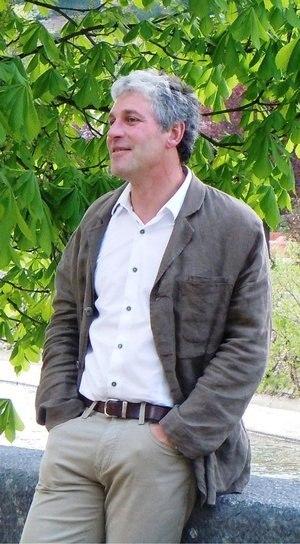
Paul Furlan
Paul Furlan est un homme politique d'origine italienne et belge, membre du Parti socialiste et ancien ministre wallon des Pouvoirs Locaux, de la Ville, et du Tourisme. Pris dans la tourmente du scandale Publifin, il démissionne de son poste de ministre des Pouvoirs locaux le 26 janvier 2017. Il est titulaire d'une licence en administration publique.